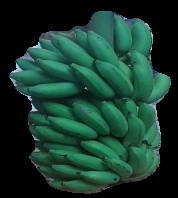
Variety: elakki-bale
Grade: grade2